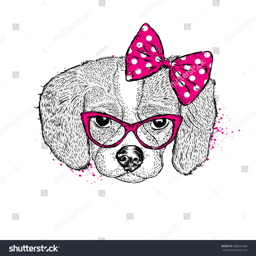
cute puppy wearing glasses and a bow .